NXT TakeOver: Toronto (2019)

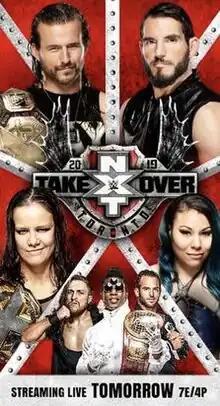
Promotional poster featuring various NXT wrestlers

The 2019 NXT TakeOver: Toronto was the 26th NXT TakeOver and the second and final TakeOver: Toronto professional wrestling livestreaming event produced by WWE. It was held exclusively for wrestlers from the promotion's NXT brand division. The event aired exclusively on the WWE Network and took place on August 10, 2019, at the Scotiabank Arena in Toronto, Ontario, Canada as part of that year's SummerSlam weekend.